G. David Gearhart

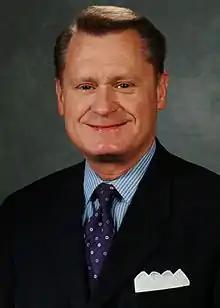

G. David Gearhart (born June 9, 1952) was the fifth chancellor of the University of Arkansas. He succeeded John A. White on July 1, 2008, following 10 years of service to the university in his capacity as vice chancellor for university advancement. As chancellor, Dr. Gearhart instituted the first tuition freeze in 24 years and implemented a $220 million campus building renovation and refurbishment plan, as well as a campus-wide energy savings plan. He has also undertaken a renewed emphasis on the arts on campus, including the establishment of the “All Steinway Campus.” Under his leadership campus enrollment increased by more than 10 percent in two years, record research awards were recorded, and the university was reclassified by the Carnegie Foundation for the Advancement of Teaching as RU/VH—“research university/very high,” the foundation’s top research classification.